Answer in natural language. Estimate the real world distances between objects in the image. Which object is closer to floating black countertop island, irregular black plastic garbage or Window? Choose between the following options: irregular black plastic garbage or Window
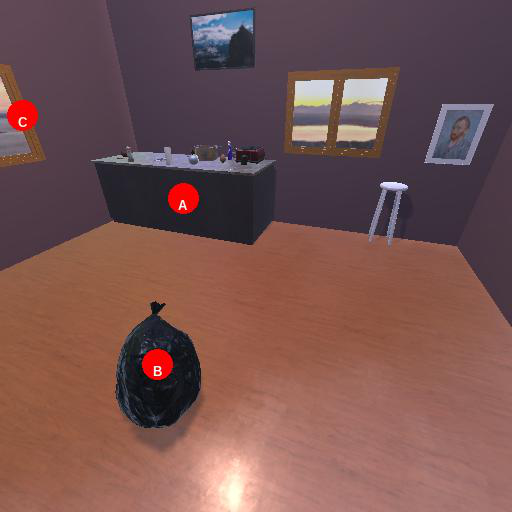
<answer>Window</answer>